Delta Hotel

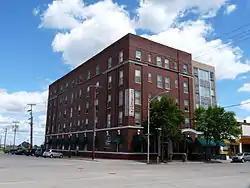

The Delta Hotel, also known as the Bishop Noa Home for Senior Citizens, Hereford and Hops Restaurant and Brewpub, and the Delta Apartments, is a hotel located at 624 Ludington Street in Escanaba, Michigan, United States. It was listed on the National Register of Historic Places in 1998.